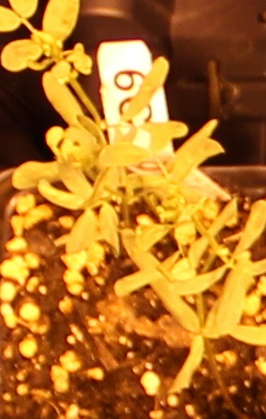
Label: Lentil